Valery Bolotov

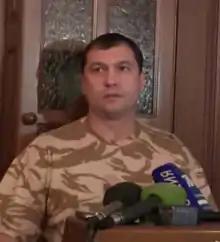
Bolotov in 2014

Valery Dmitrievitch Bolotov (13 February 1970 – 27 January 2017) was a Ukrainian pro-Russia militant. In 2014, he became a prominent belligerent in the War in Donbas after being elected as the "People's Governor" of the internationally unrecognized Luhansk People's Republic, which was a Russia-aligned separatist quasi-country within Ukraine at the time. In 2017, he was found dead inside of his home in Moscow, Russia, under disputed circumstances; the exact cause of his death remains undetermined.